Answer in natural language. Consider the 3D positions of the objects in the scene and not just the 2D positions in the image. Is the centerpoint of  black dresser with multiple drawers (marked B) at a higher height than Book (marked C)? Choose between the following options: yes or no
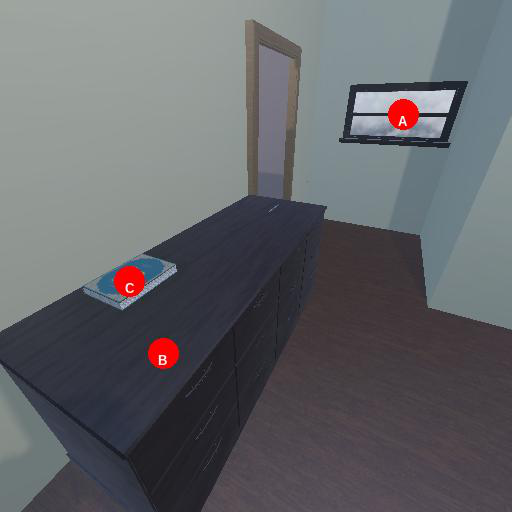
<answer>no</answer>